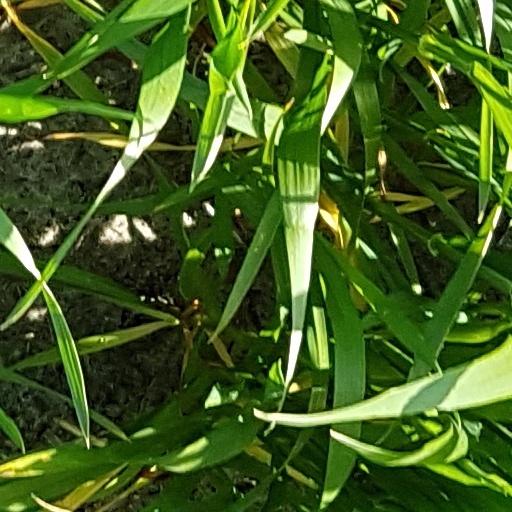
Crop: wheat